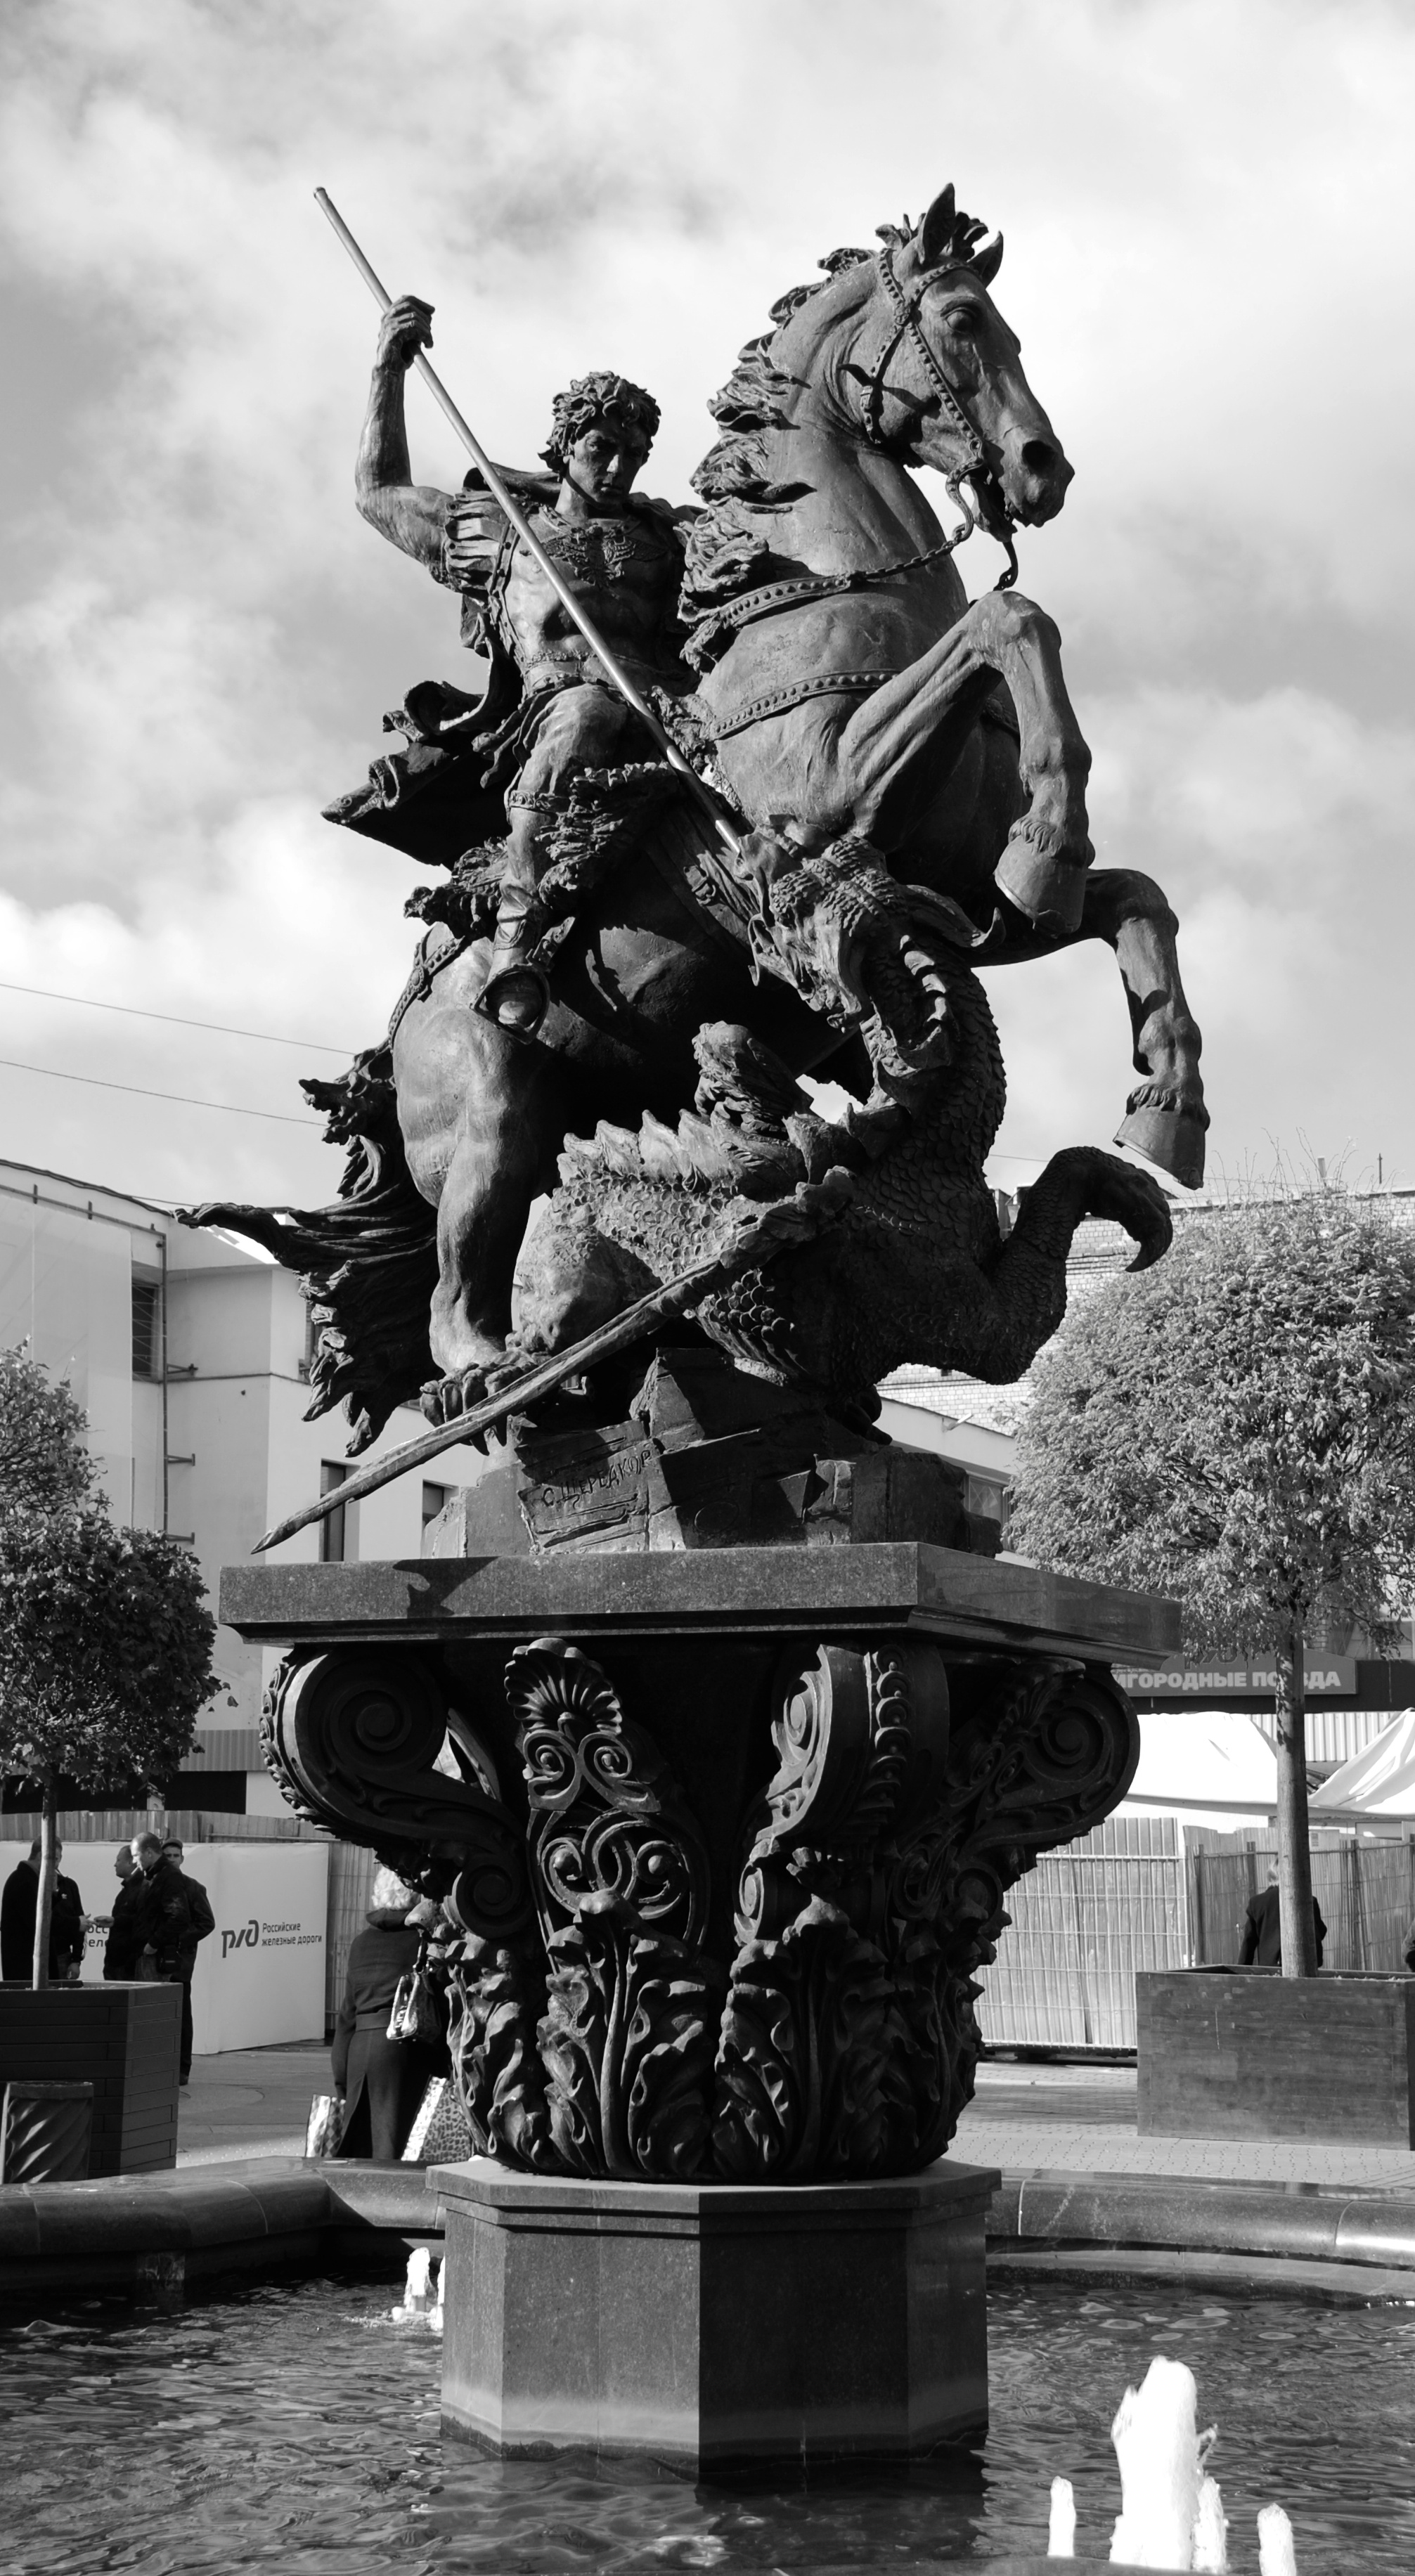
black and white, flower, city, monument, statue, nikon, monochrome, bw, blackandwhite, sculpture, blackwhite, memorial, art, cool image, fountain, moscow, nikkor, russia, d80, water feature, moskau, 18135mmf3556g, 18135mm, nikond80, moscou, monochrome photography